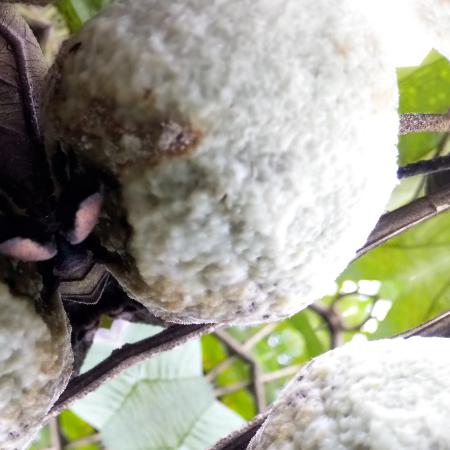
Label: Phytopthora